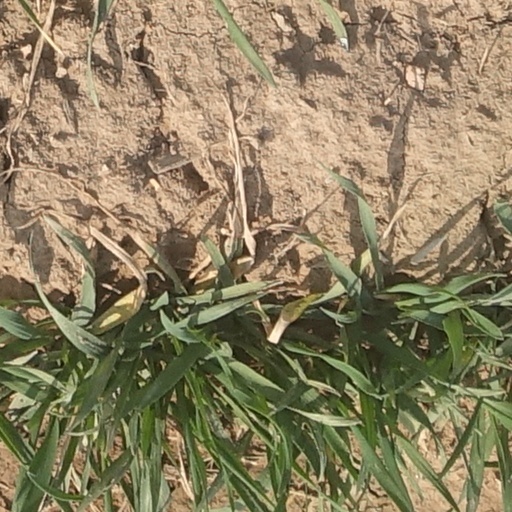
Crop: wheat